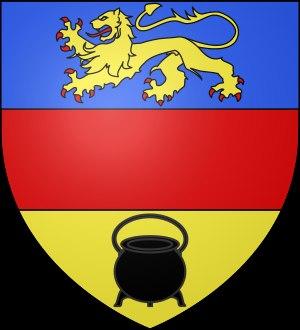
En anglais, le mot potter signifie potier.